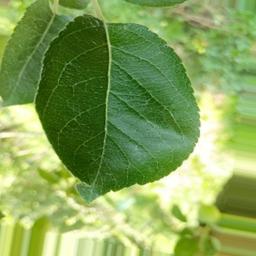
Label: Healthy